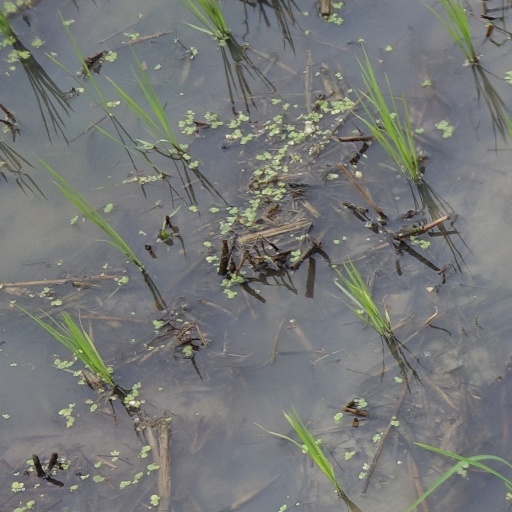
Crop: rice